Coming of Age in Samoa

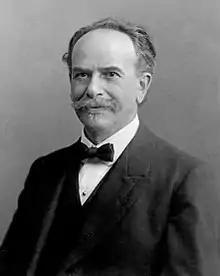
Franz Boas (ca 1915, age 57)

Boas went on to point out that, at the time of publication, many Americans had begun to discuss the problems faced by young people (particularly women) as they pass through adolescence as "unavoidable periods of adjustment". Boas felt that a study of the problems faced by adolescents in another culture would be illuminating.